Kishka
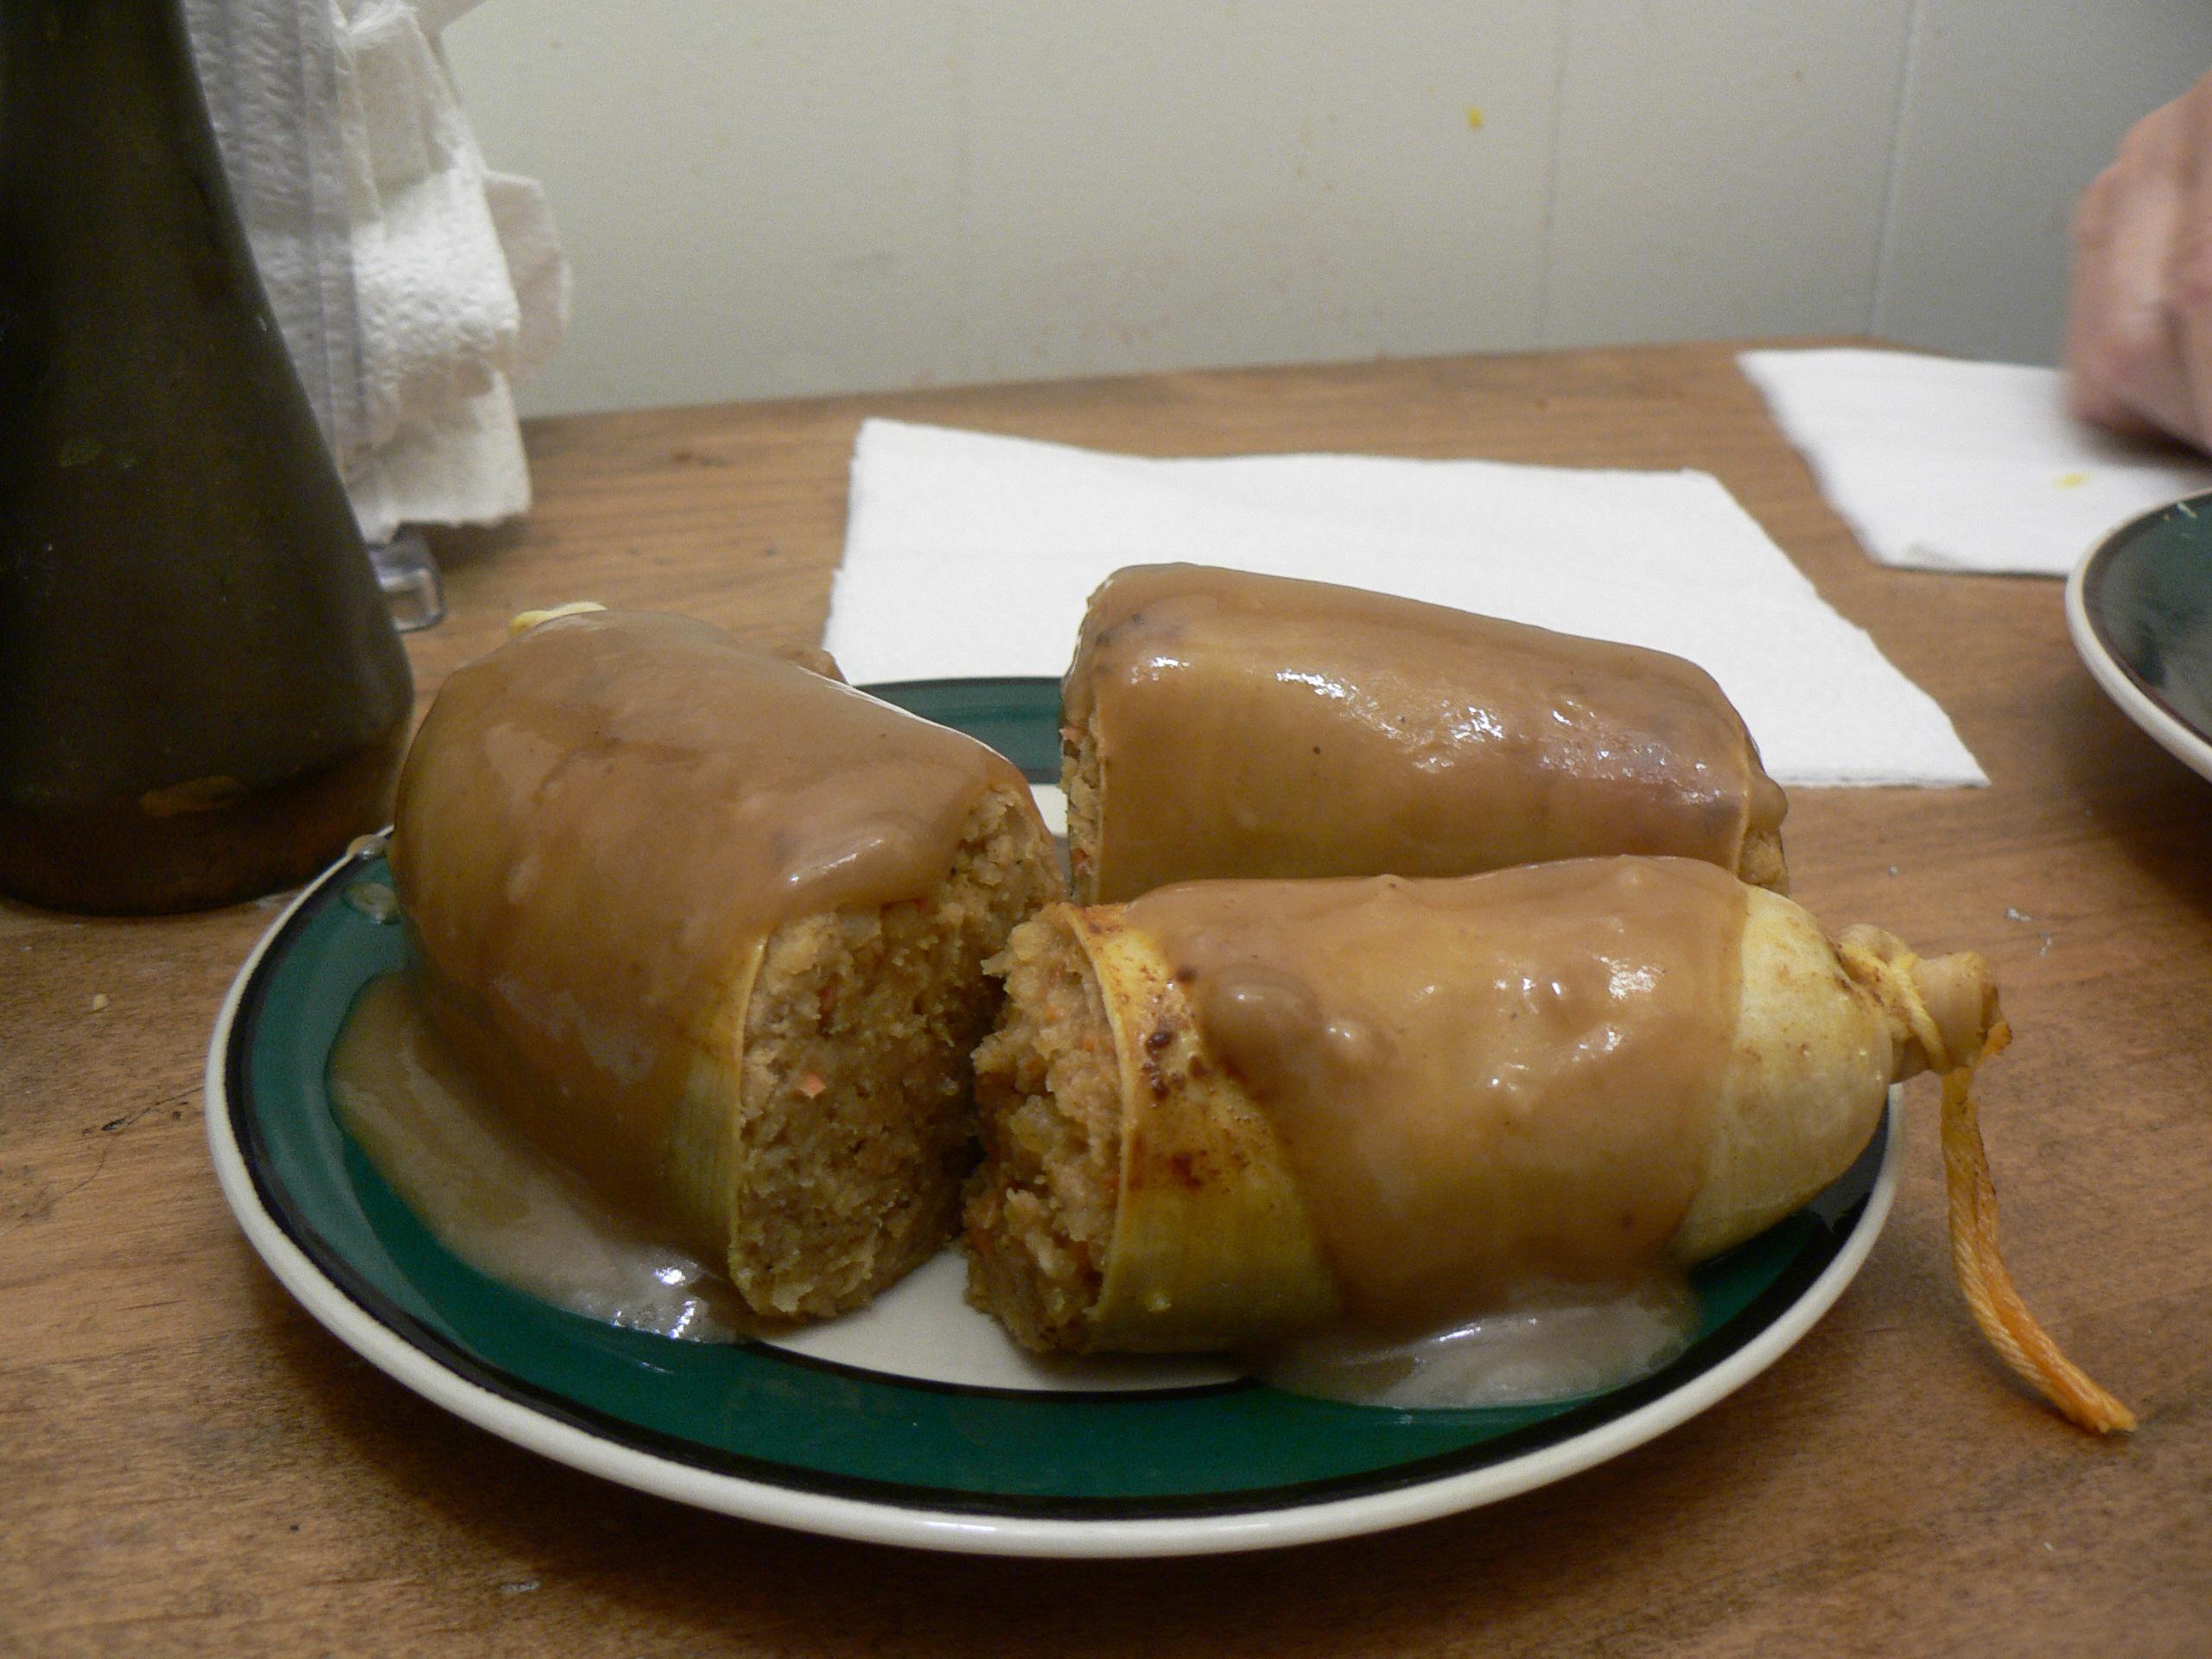
Also known as:
be - Belarusian: Кішка
de - German: Kischke
es - Spanish: Kishka
fa - Persian: کیشکا
he - Hebrew: קישקע
id - Indonesian: Kishka
it - Italian: Kishka
ja - Japanese: キシュカ
jv - Javanese: Kishka
lt - Lithuanian: Vėdarai
pt - Portuguese: Kishke
ru - Russian: Кишка
sgs - Samogitian: Viedarā
yi - Yiddish: קישקע
Category: meat (sausage, stuffed meat)
Cuisine: Polish, Belarusian, Ukrainian, Lithuanian, Russian
Associated cuisines: Polish, Belarusian, Ukrainian, Lithuanian, Russian, Latvian, Estonian
Area: Poland, Belarus, Ukraine, Lithuania, Russia, Latvia, Estonia
Countries: Poland, Belarus, Ukraine, Lithuania, Russia, Latvia, Estonia
Region: Northern Europe, Eastern Europe, , ,
The dish refers to various types of sausage or stuffed intestine with a filling made from a combination of meat and meal, often grain or potato.